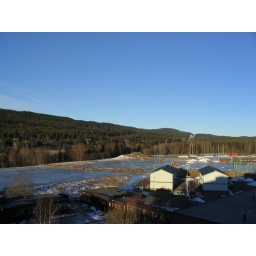
i'm living in the white building to the right now